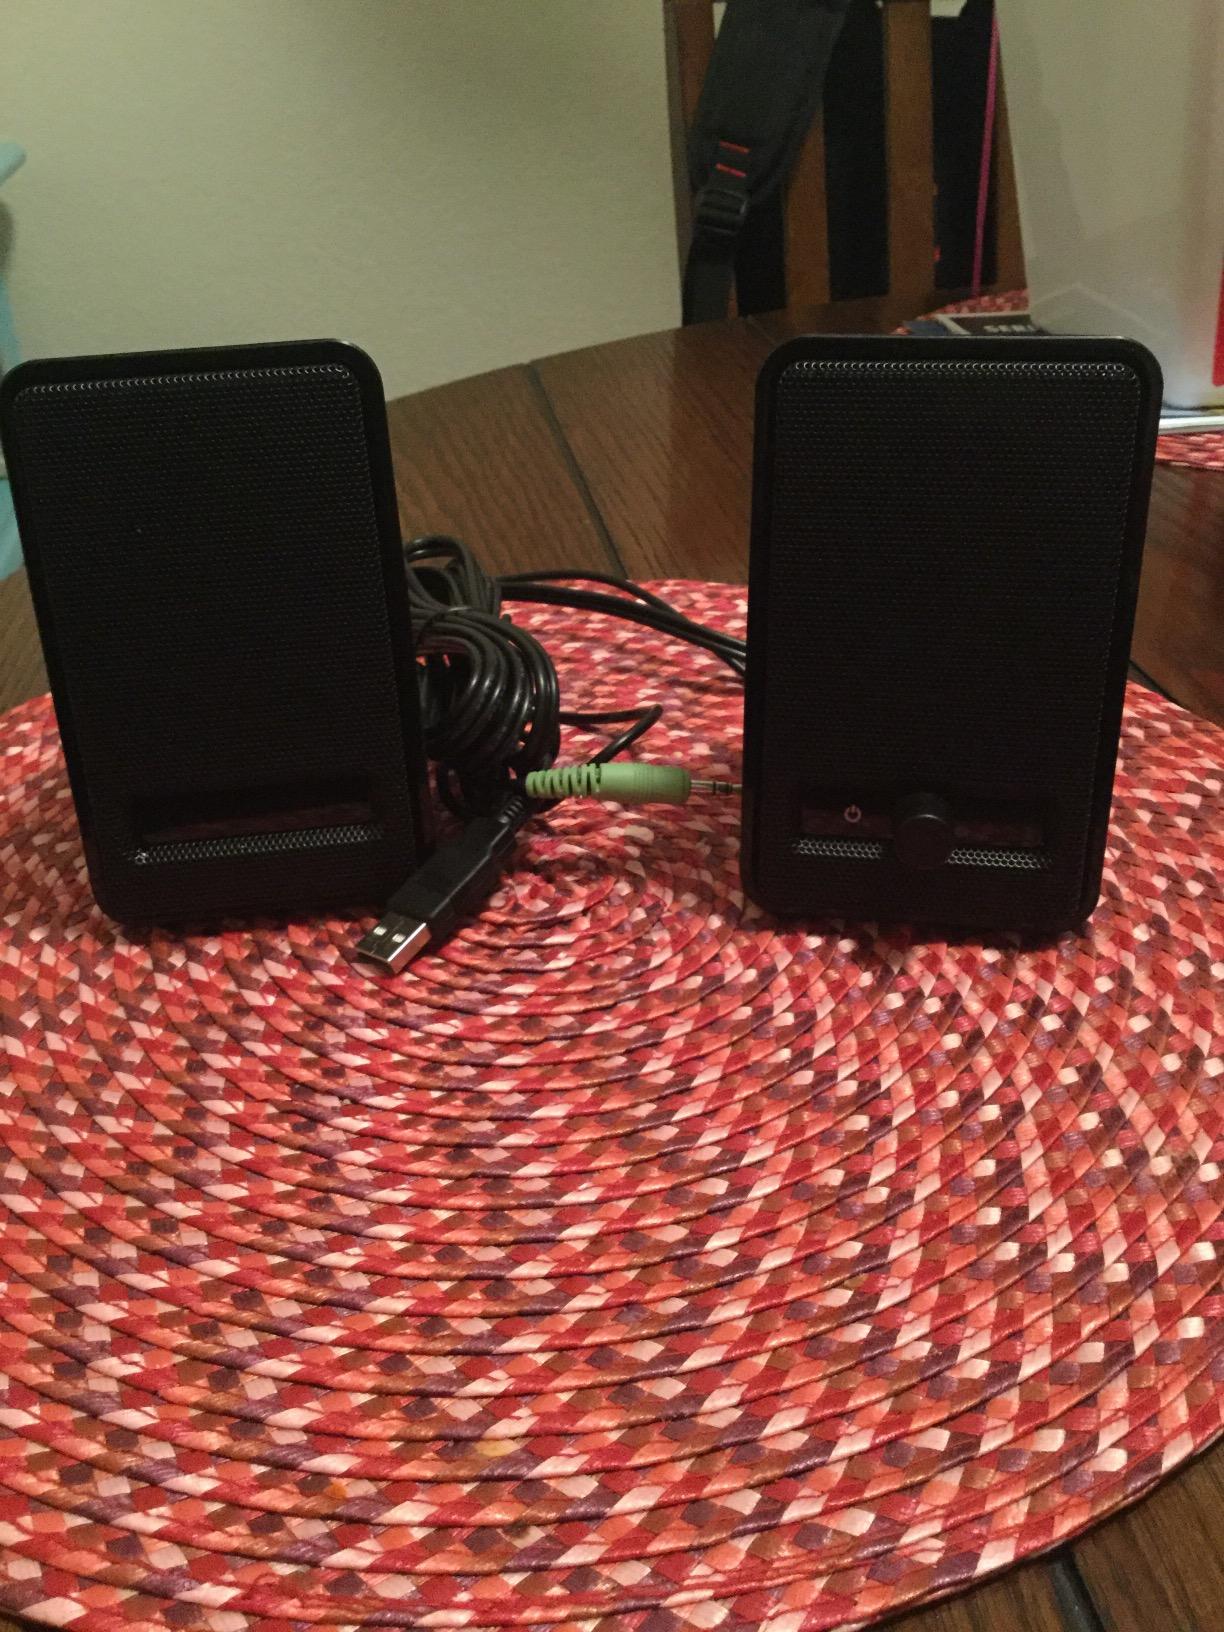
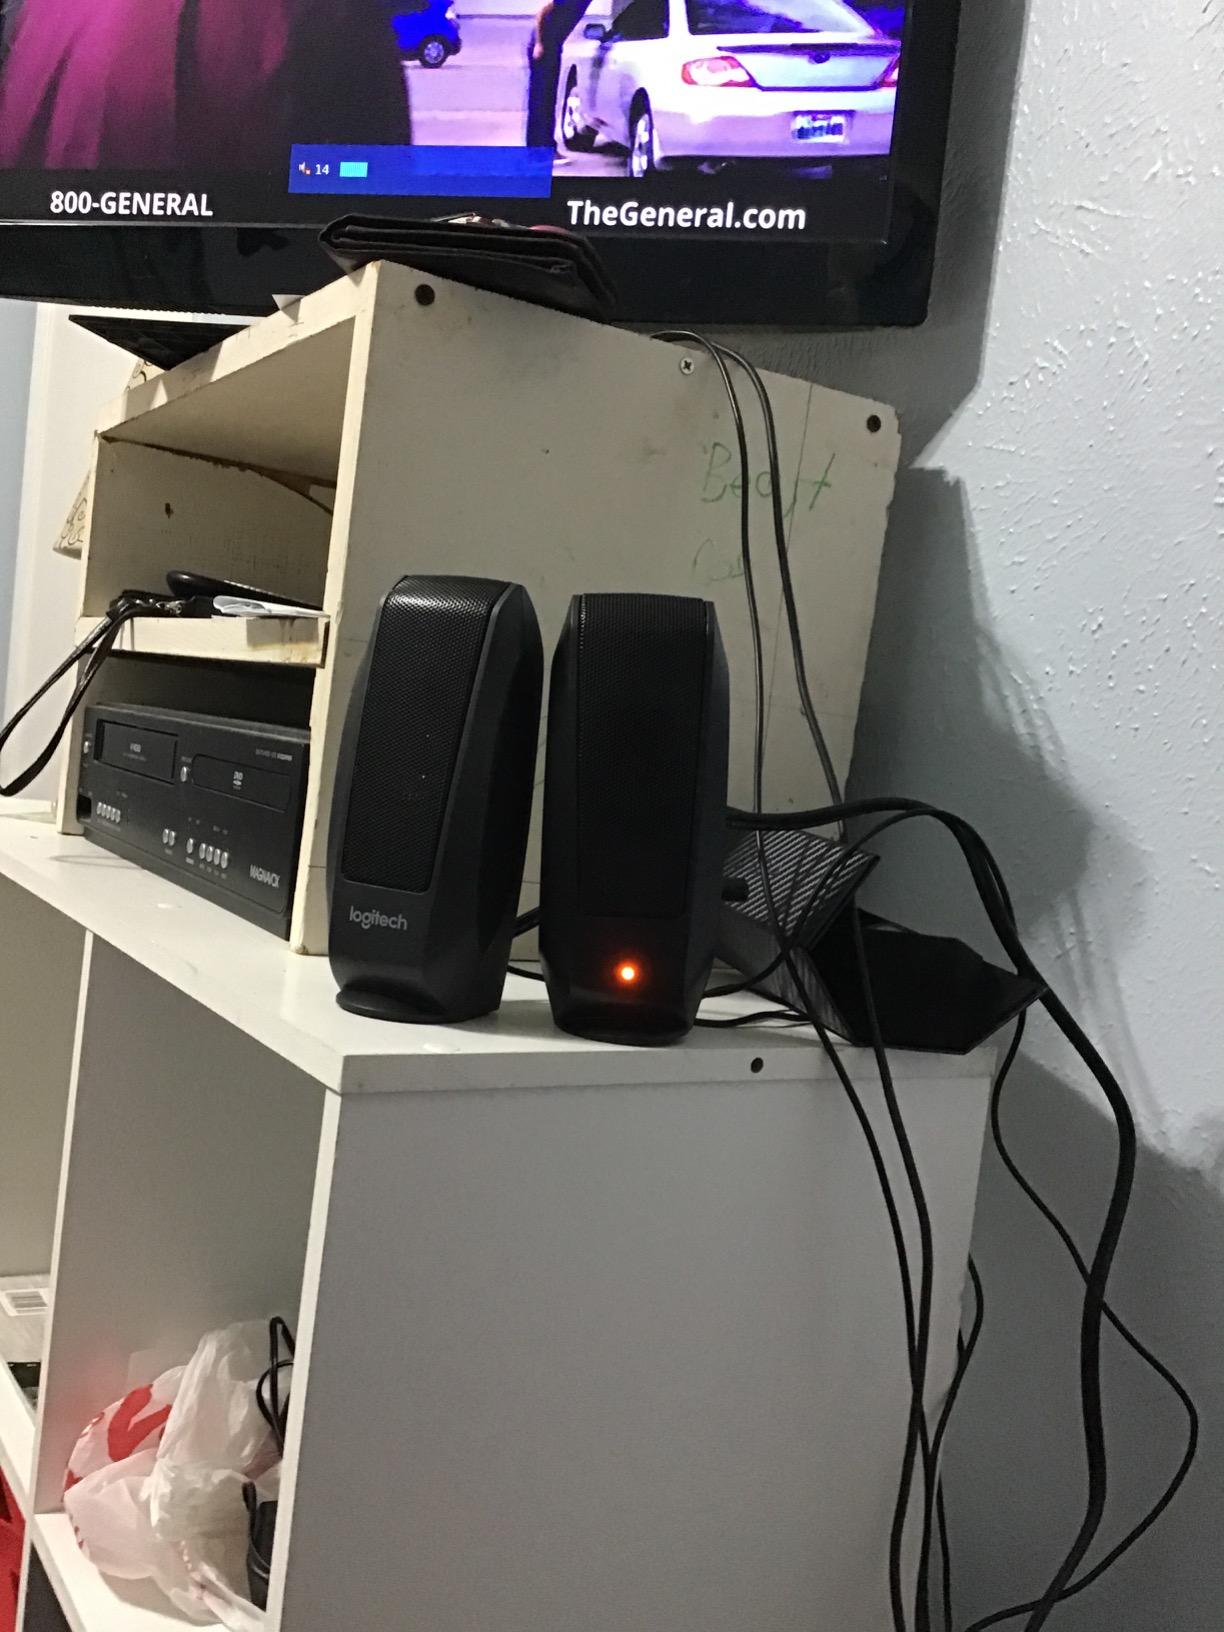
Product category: speaker
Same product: no